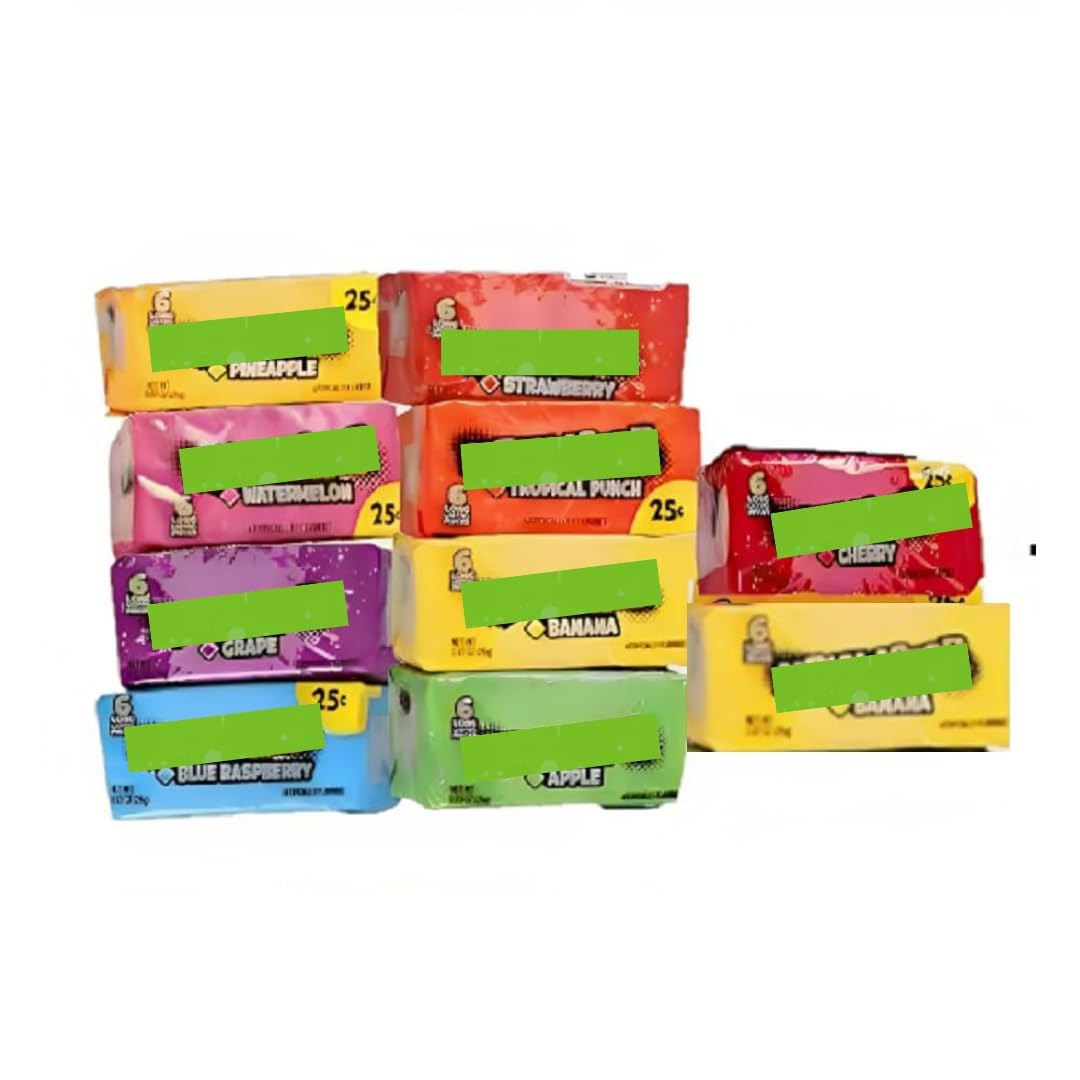
Item Name: Assorted Fruit Candy - 10 Assorted Fruit Flavors - Individually Wrapped - 60 Pieces.
Value: 60.0
Unit: Count

Price: 14.95